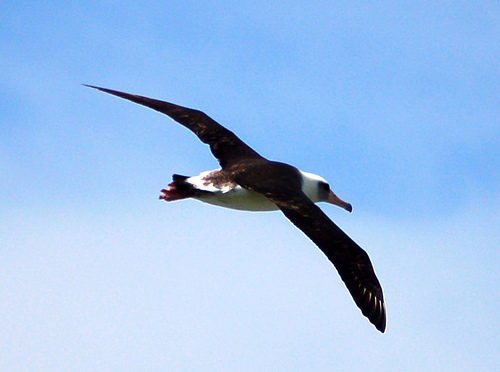
this bird has brown on its wings and back with white on its head and belly.
a flying albatross with big and long black wings and white body has orange beak and legs.
a large with long wingspan, and a white belly, and a long bill.
this bird is black with white on its stomach and has a long, pointy beak.
the bird has a light colored belly and head, dark colored wings and a long beak that curves downwards to a point.
this bird has wings that are brown and has a white bellya bird with an orange bill, black eyerings and brown secondaries.
this bird has wings that are brown and has a yellow bill
this bird has large black wings and a white underbelly as well as a medium sized beak.
a medium sized bird, with black wings and back, and a pointed bill.
Species: Laysan Albatross